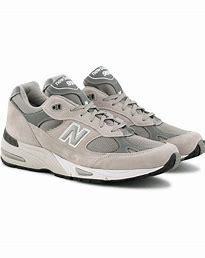
Brand: New
Model: Balance New Balance 991 Made In England Marathon